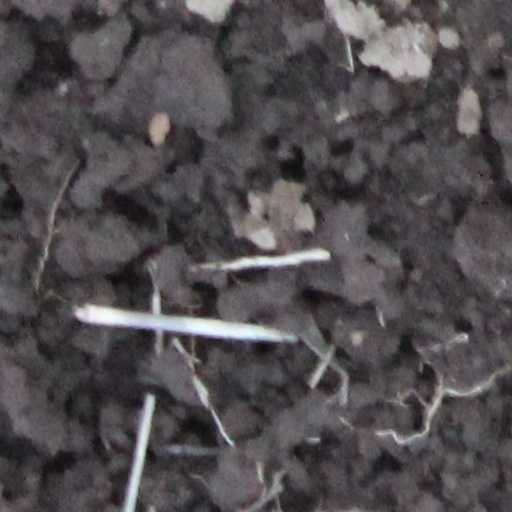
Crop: wheat